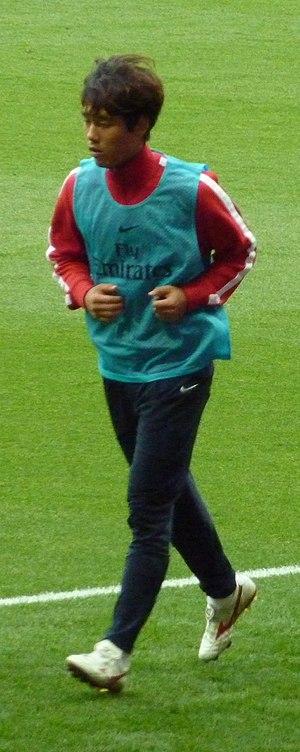
Park Chu-young, né le 10 juillet 1985 à Daegu, est un footballeur international sud-coréen qui évolue au poste d'attaquant au FC Séoul.